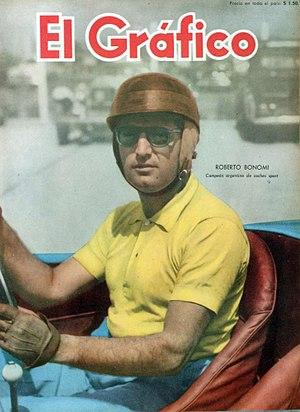
Roberto Bonomi est un pilote automobile argentin, qui disputa divers championnat de voitures de sport, puis participa à un Grand Prix de Formule 1 en 1960 au volant d'une Cooper T51-Maserati en fin de carrière.